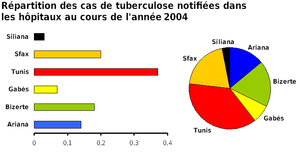
Répartition des cas de tuberculose notifiées dans les hôpitaux des gouvernerats tunisiennes. (D'apès le Bulletin National Epidémilogique, 2004) .